Branston Depot

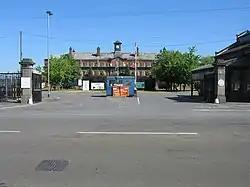
Branston Depot

Branston Depot is a former ordnance facility at Branston, Staffordshire.